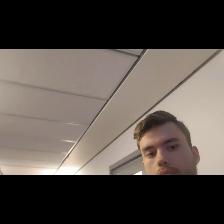
Label: Human